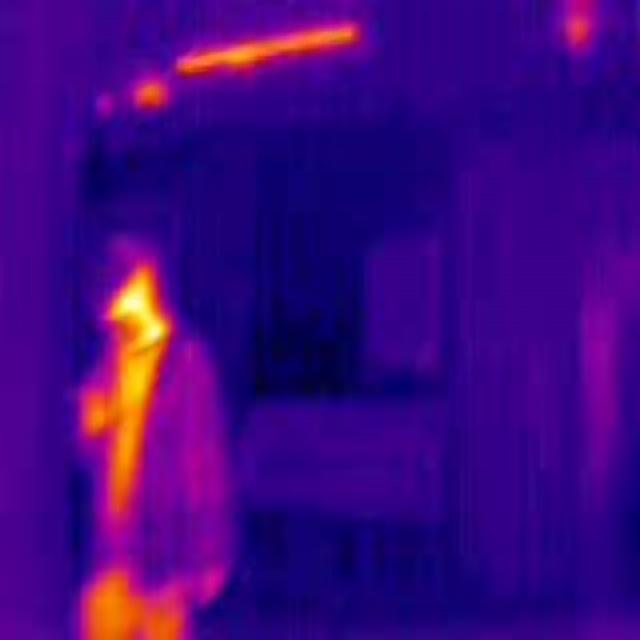
Detected objects:
label: person